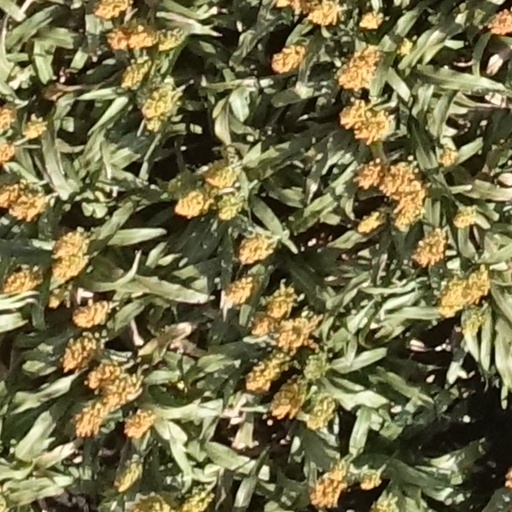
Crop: sorghum